Edge connector

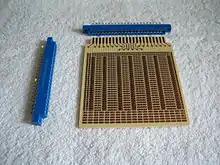
Two 44-pin edge connector sockets (blue objects) and matching circuit board. The Edge connector is long, with 22 contacts on each side

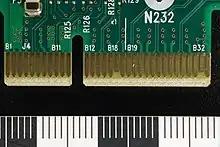
Edge connector for PCIe x4

An edge connector is the portion of a printed circuit board (PCB) consisting of traces leading to the edge of the board that are intended to plug into a matching socket. The edge connector is a money-saving device because it only requires a single discrete female connector (the male connector is formed out of the edge of the PCB), and they also tend to be fairly robust and durable. They are commonly used in computers for expansion slots for peripheral cards, such as PCI, PCI Express, and AGP cards.